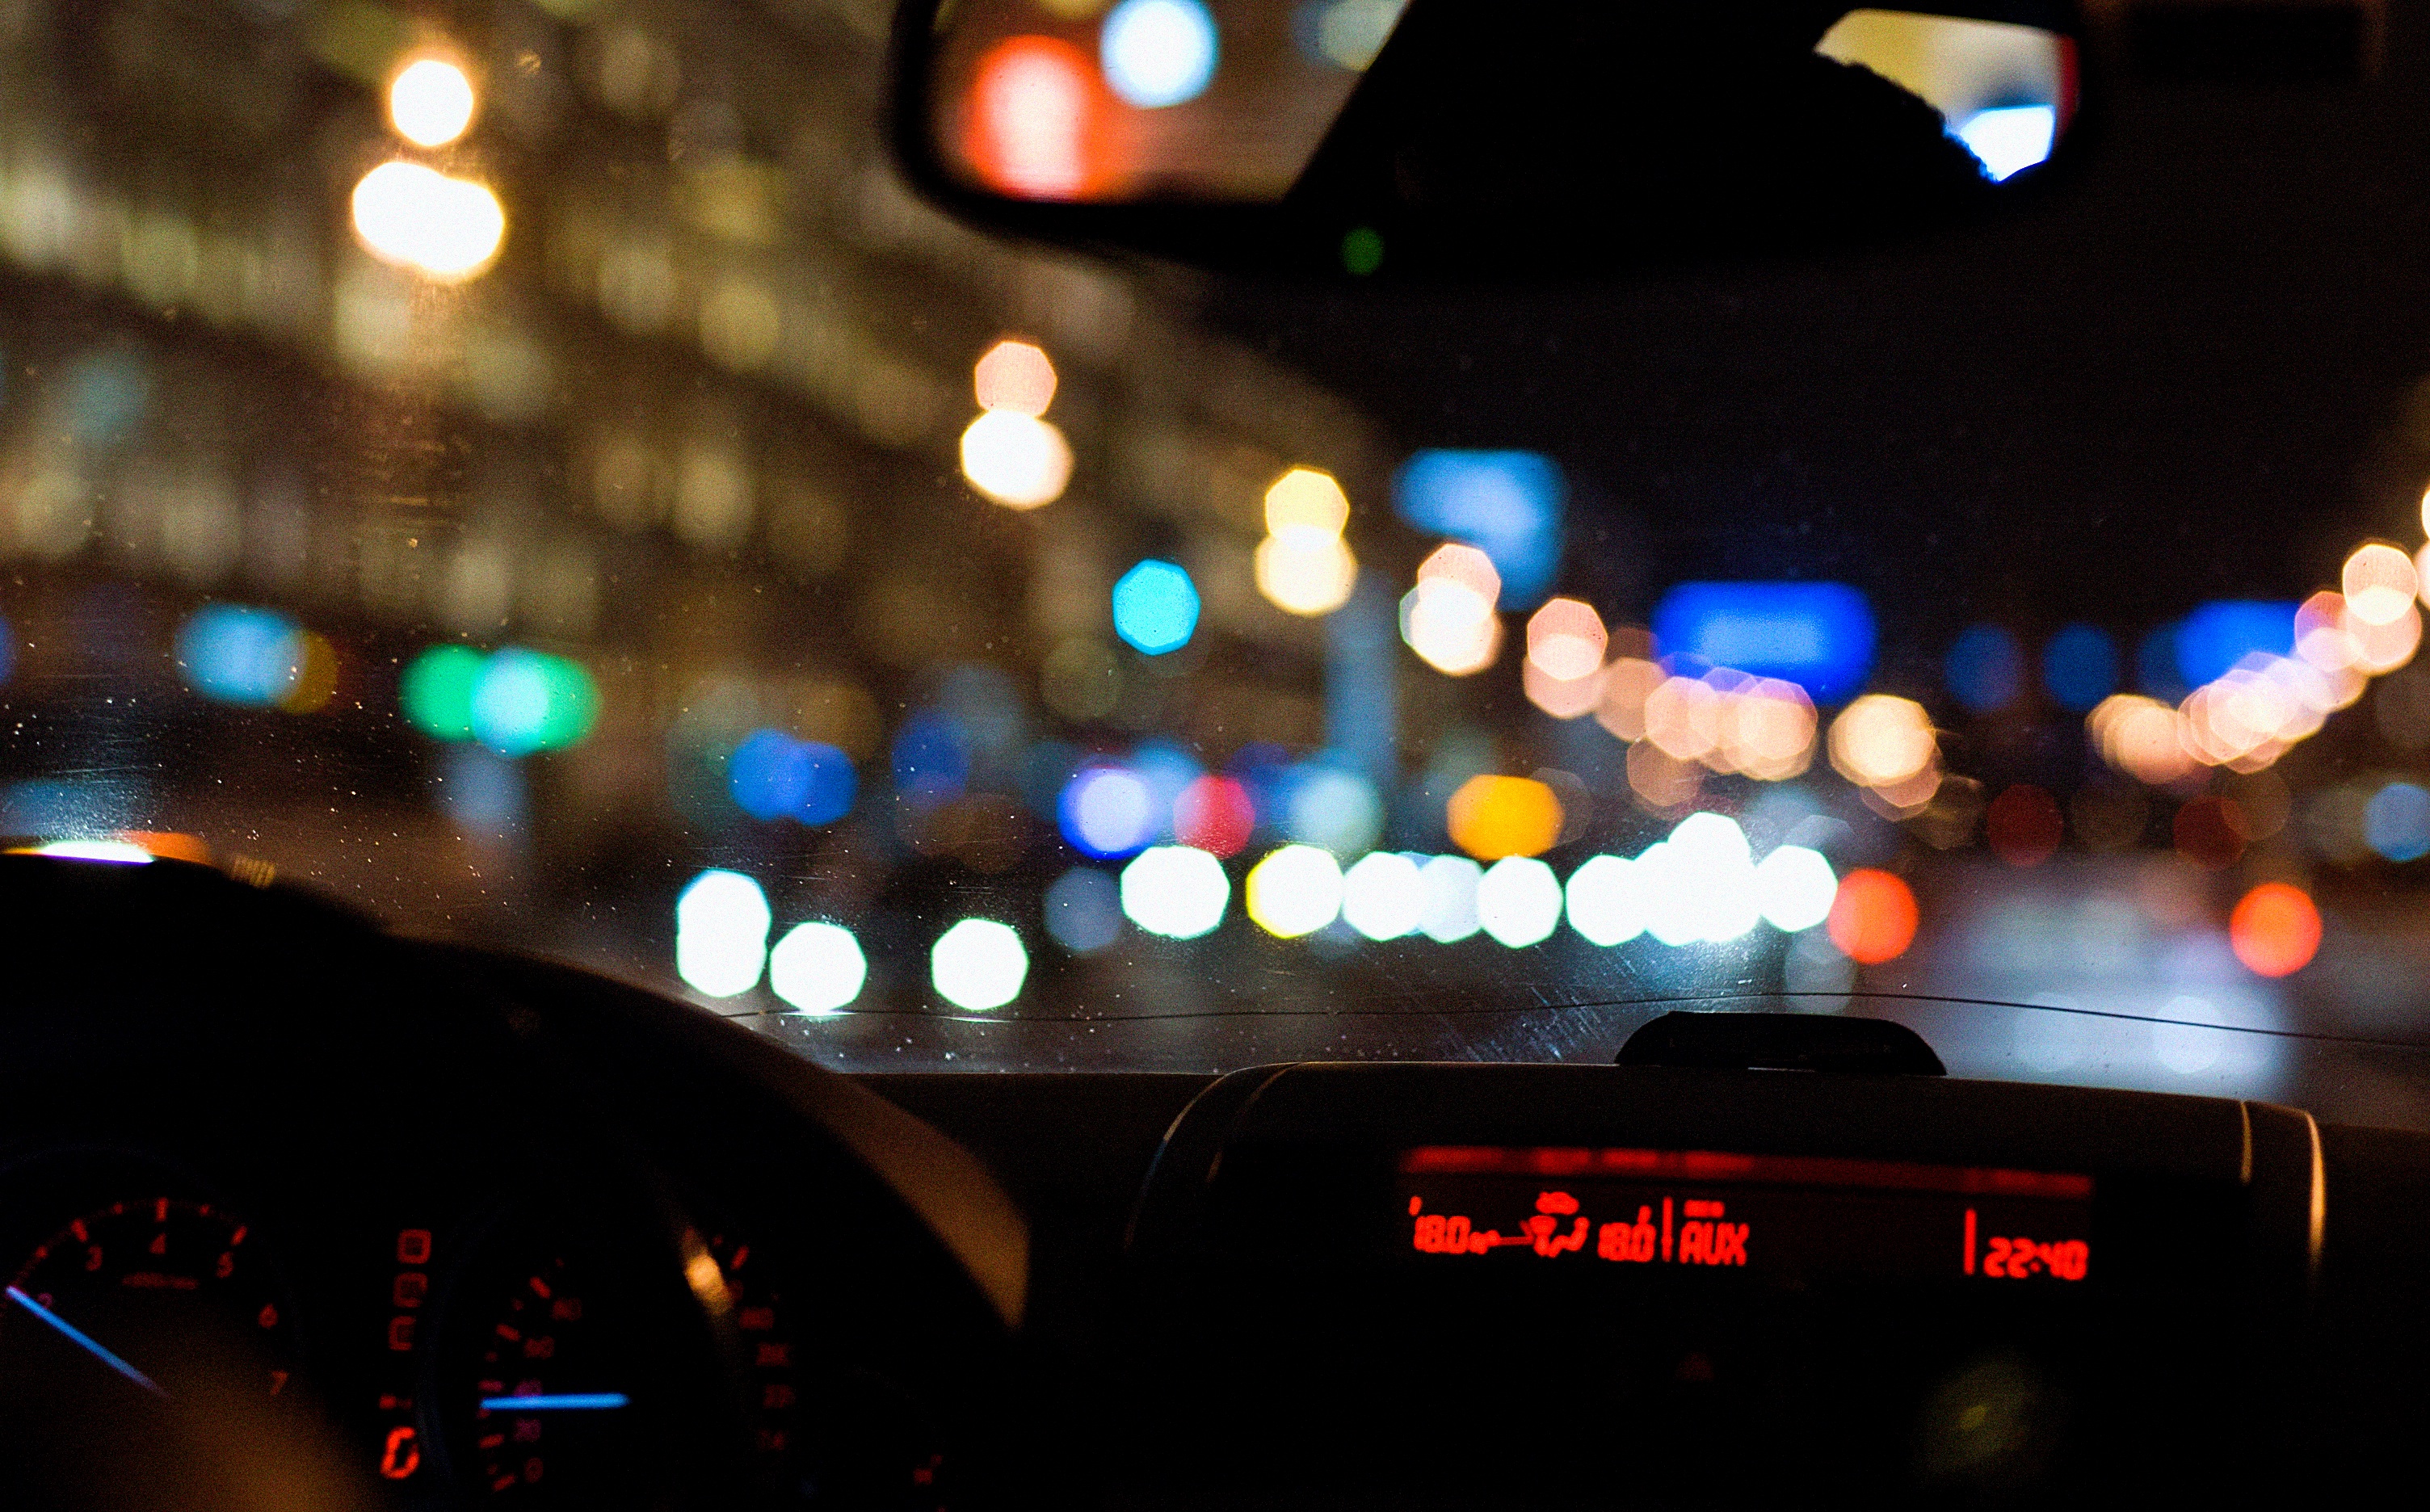
light, night, darkness